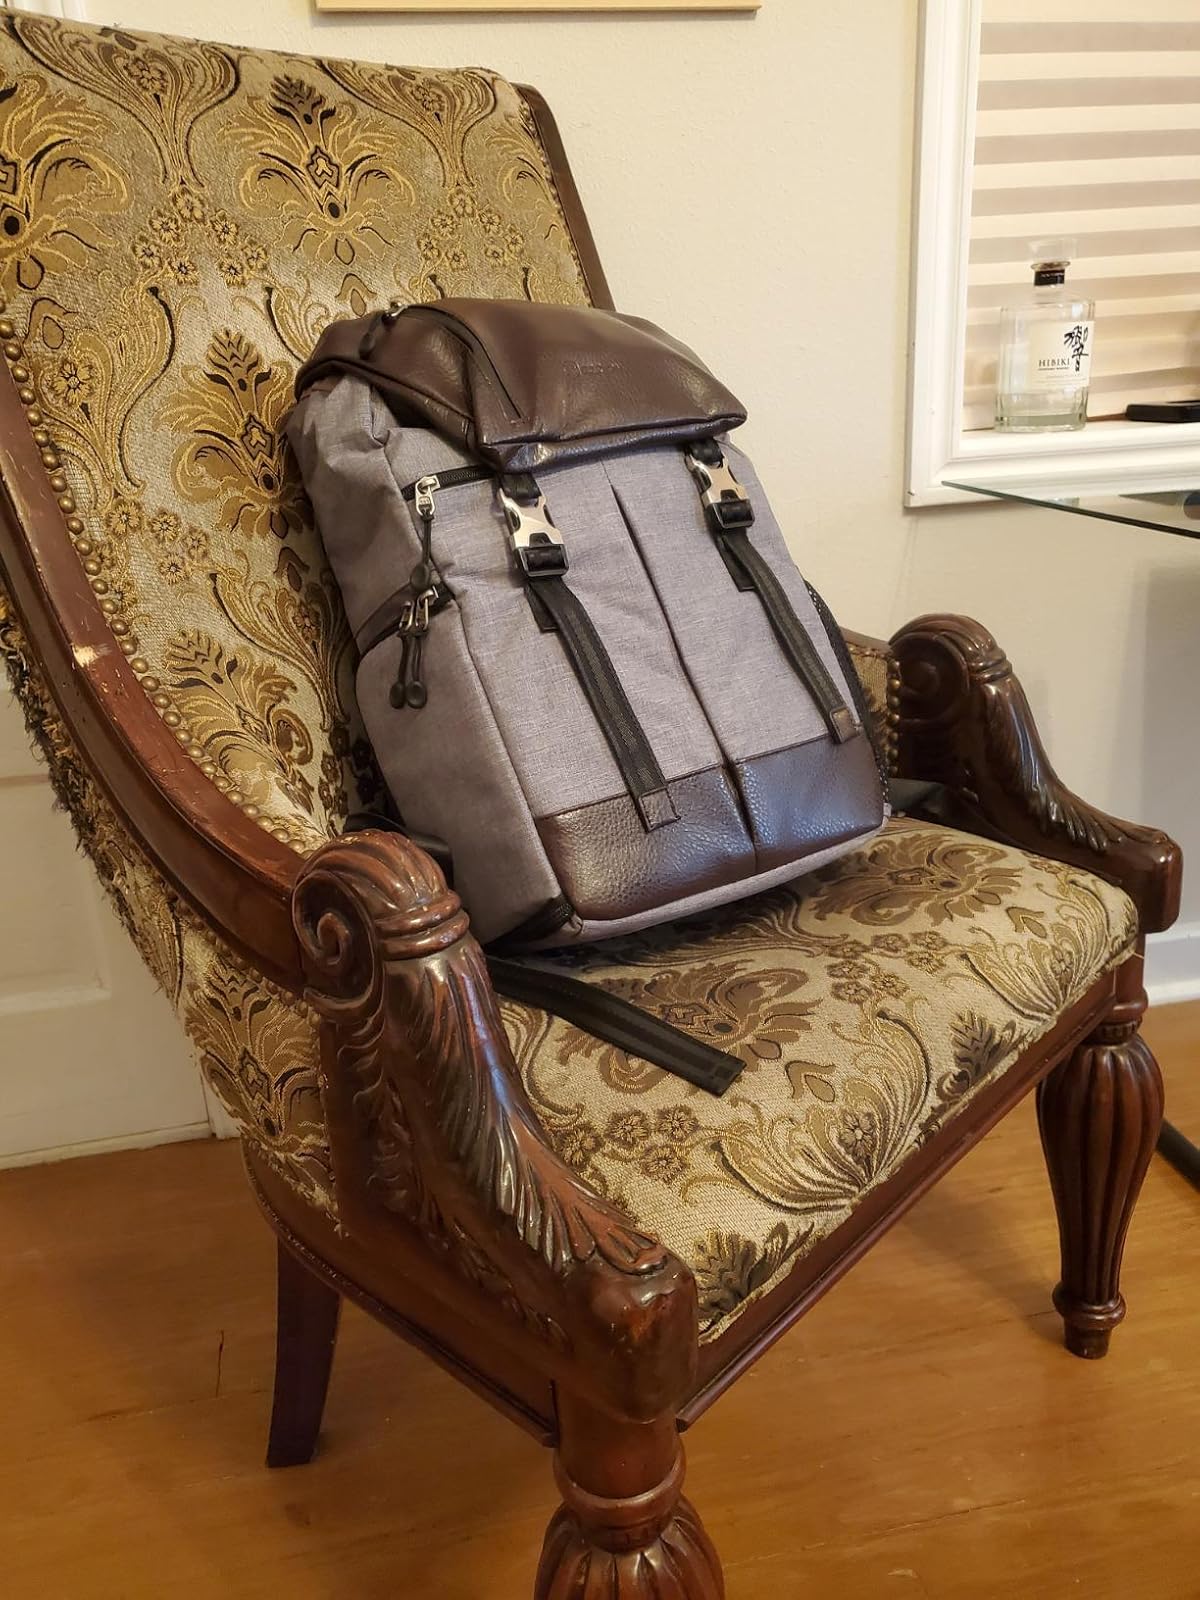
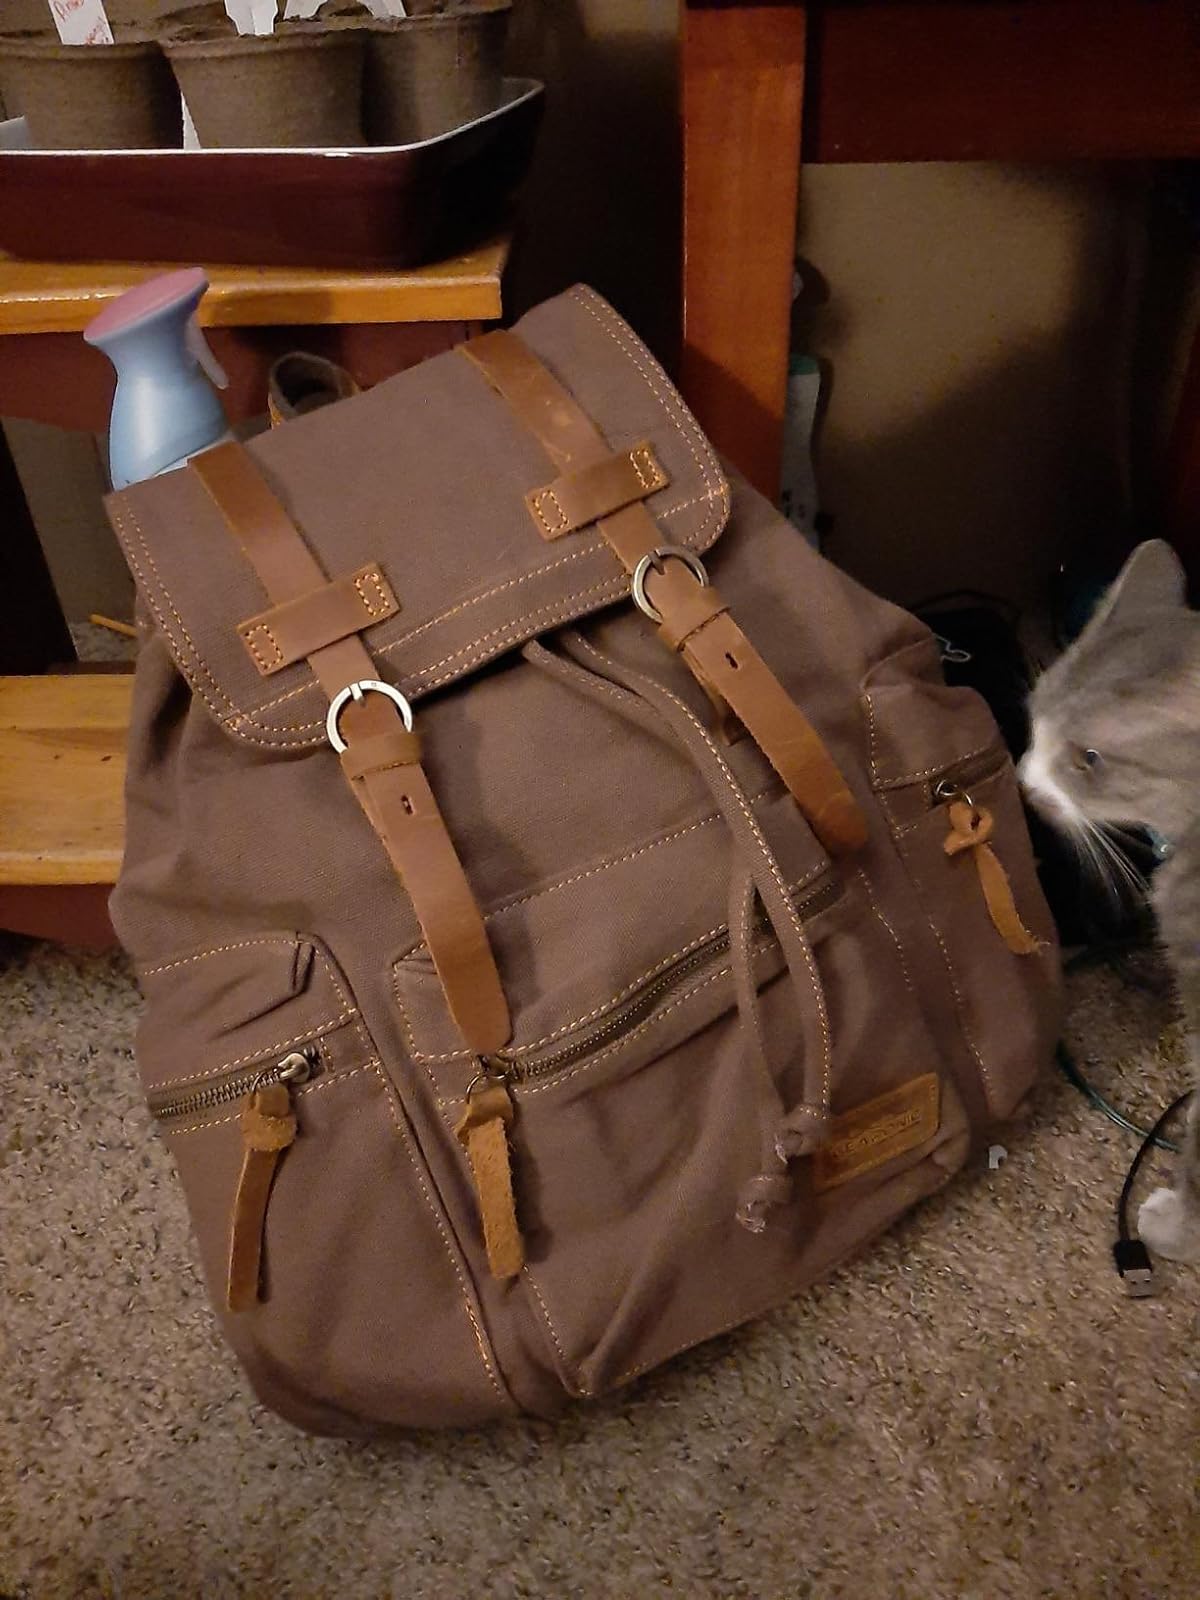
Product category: bag
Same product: no